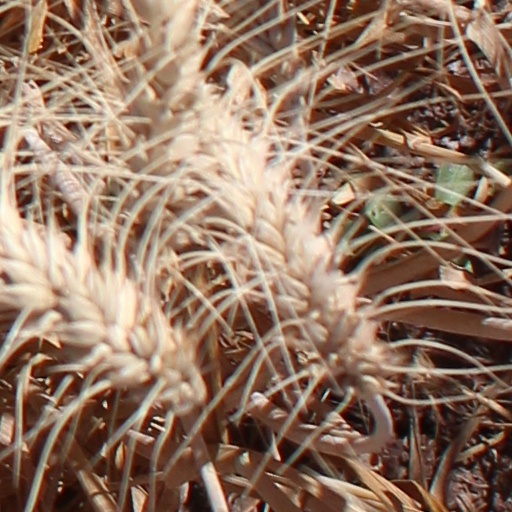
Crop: wheat